Sales and operations planning

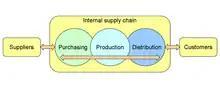
Integration between the departments, with suppliers and customers

The Sales and Operations planning process has a twofold scope. The first scope is the horizontal alignment to balance the supply and demand through integration between the company departments and with suppliers and customers. The second aim is the vertical alignment amid strategic plan and the operational plan of a company.